Virgin Media News at 8.00

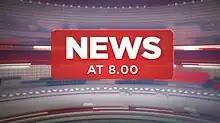

Virgin Media News at 7.00 (formerly News at 8.00) is the main primetime news programme on the Irish television network Virgin Media One (formerly known as "TV3"). It is produced by the Virgin Media News division.